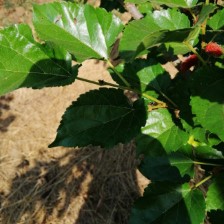
Variety: ChiangMai60